Mutiny on the Bounty (1935 film)

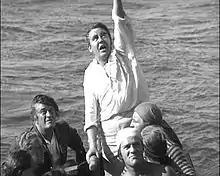
Charles Laughton as Captain Bligh set adrift by Fletcher Christian (Clark Gable).

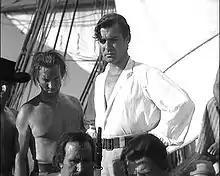
Clark Gable as Fletcher Christian

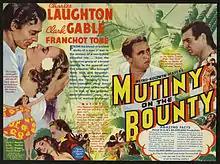
Advertorial poster

The film was originally conceived as a starring vehicle for Wallace Beery (as Bligh) and Robert Montgomery (as Byam), but both were replaced before production began.